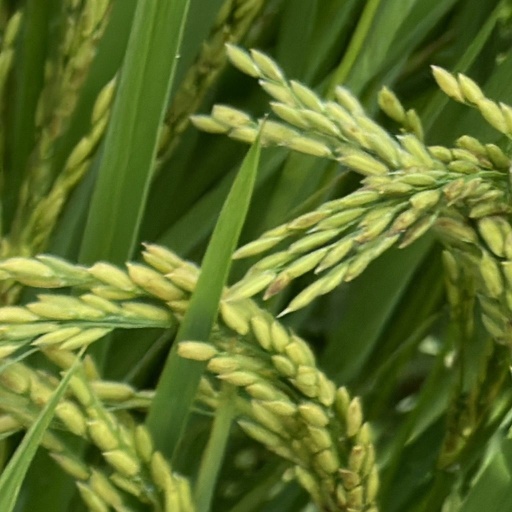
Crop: rice